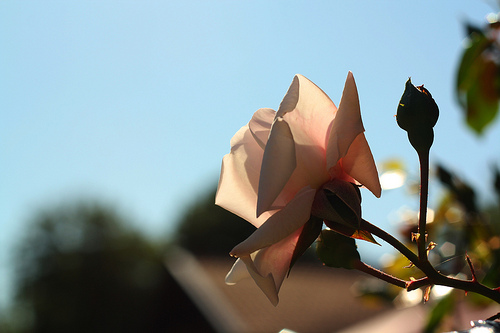
Flower: rose